Francis McNulty (Kansas politician)

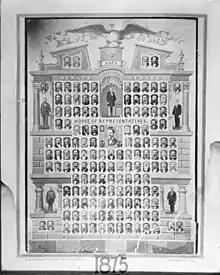
Kansas State Legislature 1875

Francis "Frank" McNulty (born 1842 or 1846 - died 1885) was an American pioneer and a member of the Kansas Legislature in 1875. One of five Canadian born brothers (the others being James McNulty, Thomas McNulty, Joseph McNulty, and John McNulty), who were the first to settle Rooks County, Kansas in January 1871, Francis, a lawyer, was in November, 1874 elected to a term in the Kansas House of Representatives. He was present as a member of the Kansas House of Representatives for Rook's County for the House's fifteenth annual session, which opened on January 12, 1875. The McNulty brothers erected Stockton Township's, today, Stockton, Kansas, and Rook County's first house, a lodging establishment, in February, 1871 and the first child born in Rooks County was Myrtle Maud McNulty, born to Thomas McNulty and his wife Mary Dillon on Christmas evening 1871.